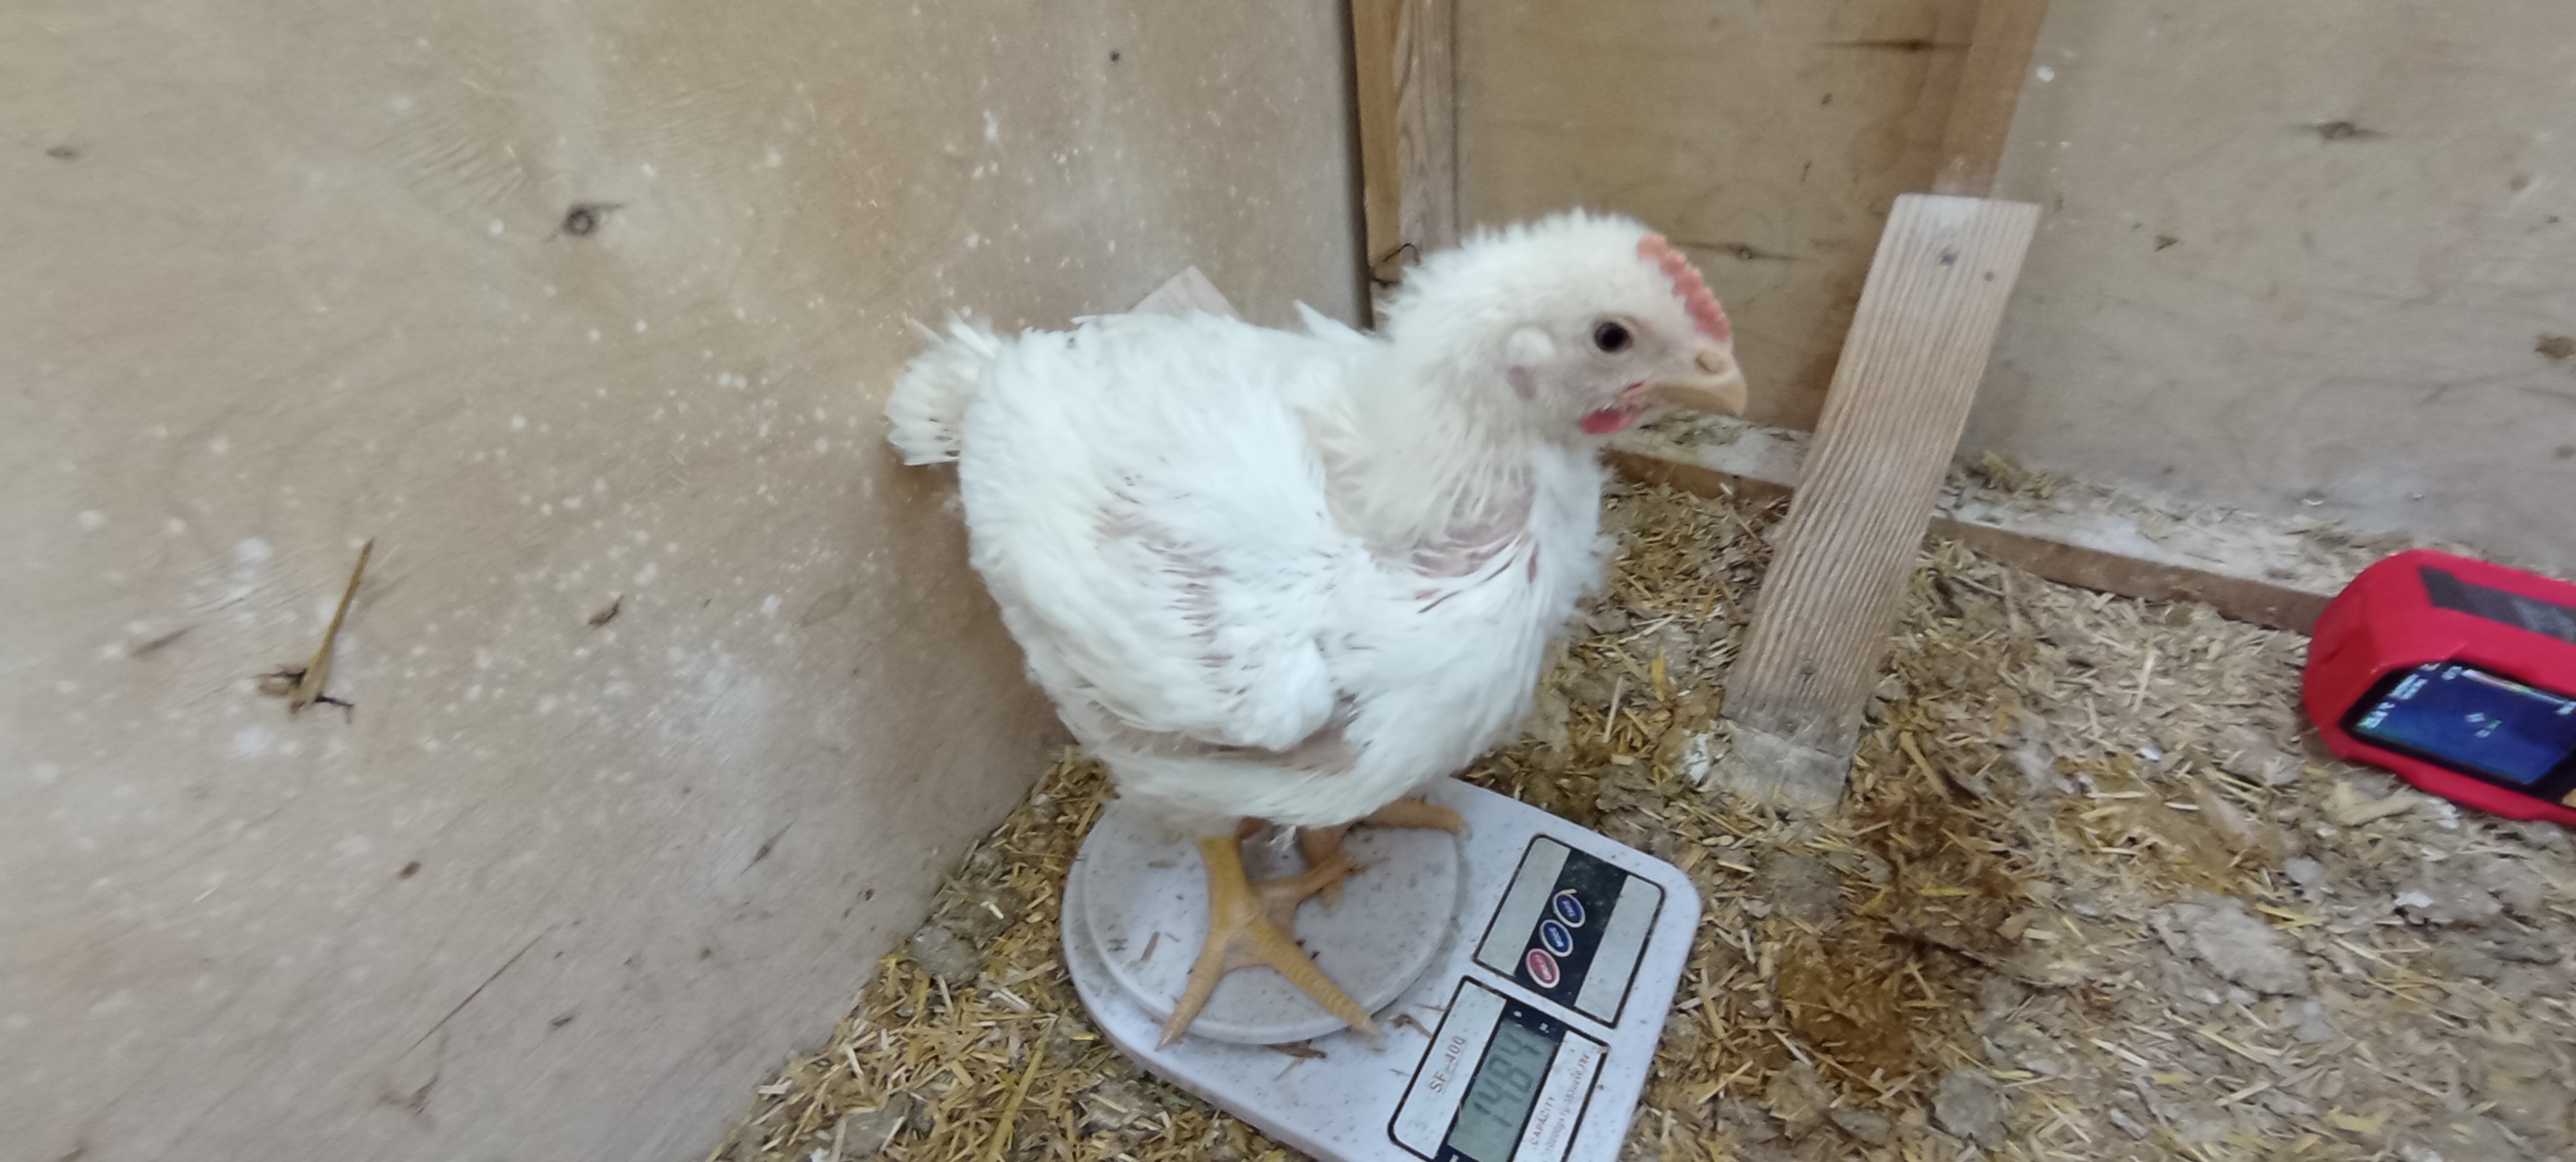
Weight: 1484 g